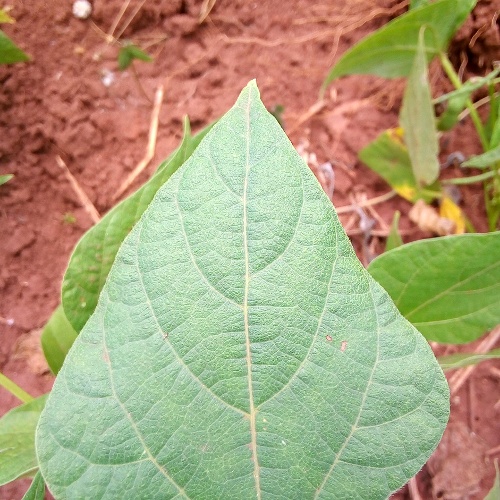
Leaf condition: healthy